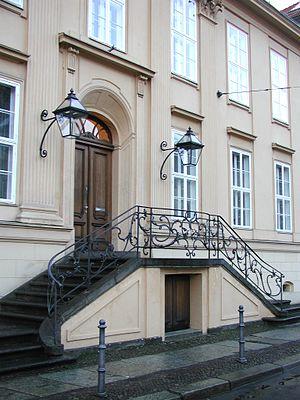
La Maison Magnus est une maison berlinoise du quartier de Mitte, construite il y a plus de 250 ans. Ce monument classé a été au XIXᵉ siècle le domicile et le laboratoire du physicien Heinrich Gustav Magnus. Magnus y a organisé en 1845 le premier colloque de la Deutsche Physikalische Gesellschaft.